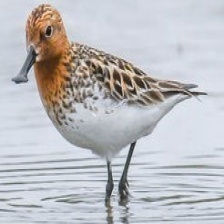
Species: SPOON BILED SANDPIPER
Scientific name: CALIDRIS PYGMAEA
ImageNet parent category: red-backed_sandpiper